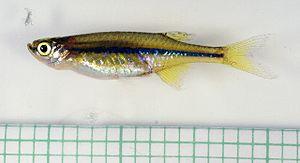
Laubuka est un genre de poissons téléostéens de la famille des Cyprinidae et de l'ordre des Cypriniformes.